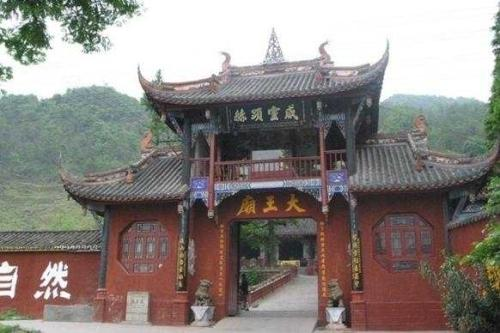
地标名称：大王庙
所在城市：扬州市·邗江区